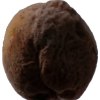
Label: peach